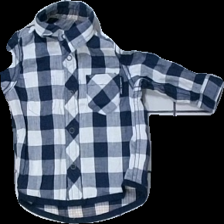
View: front
Type: Shirt
Category: Children
Brand: Polarn Och Pyret
Colors: Blue, White
Material: 100% bomull
Pattern: Checkered print
Cut: Regular
Season: All
Price range: 50-100
Recommended usage: Reuse
Description: rutig skjorta